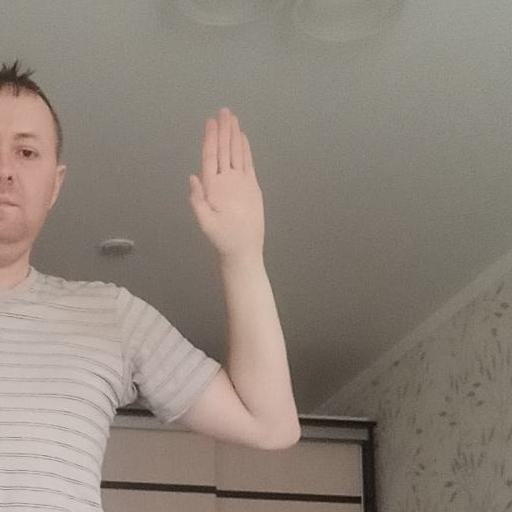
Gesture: stop